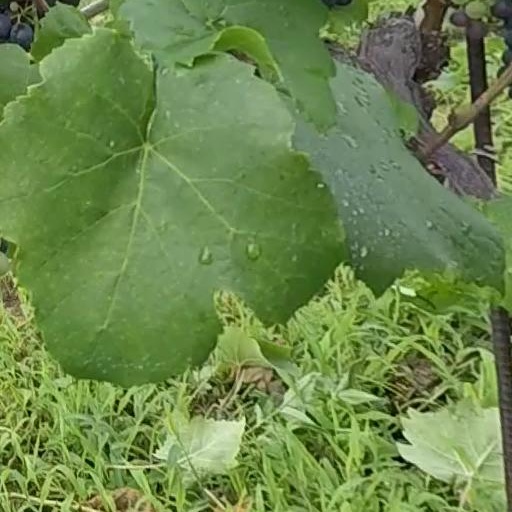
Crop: grape